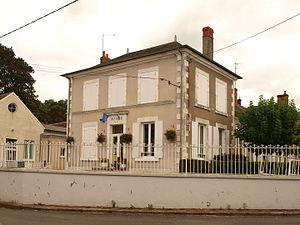
Annay (Nièvre, France) , la mairie